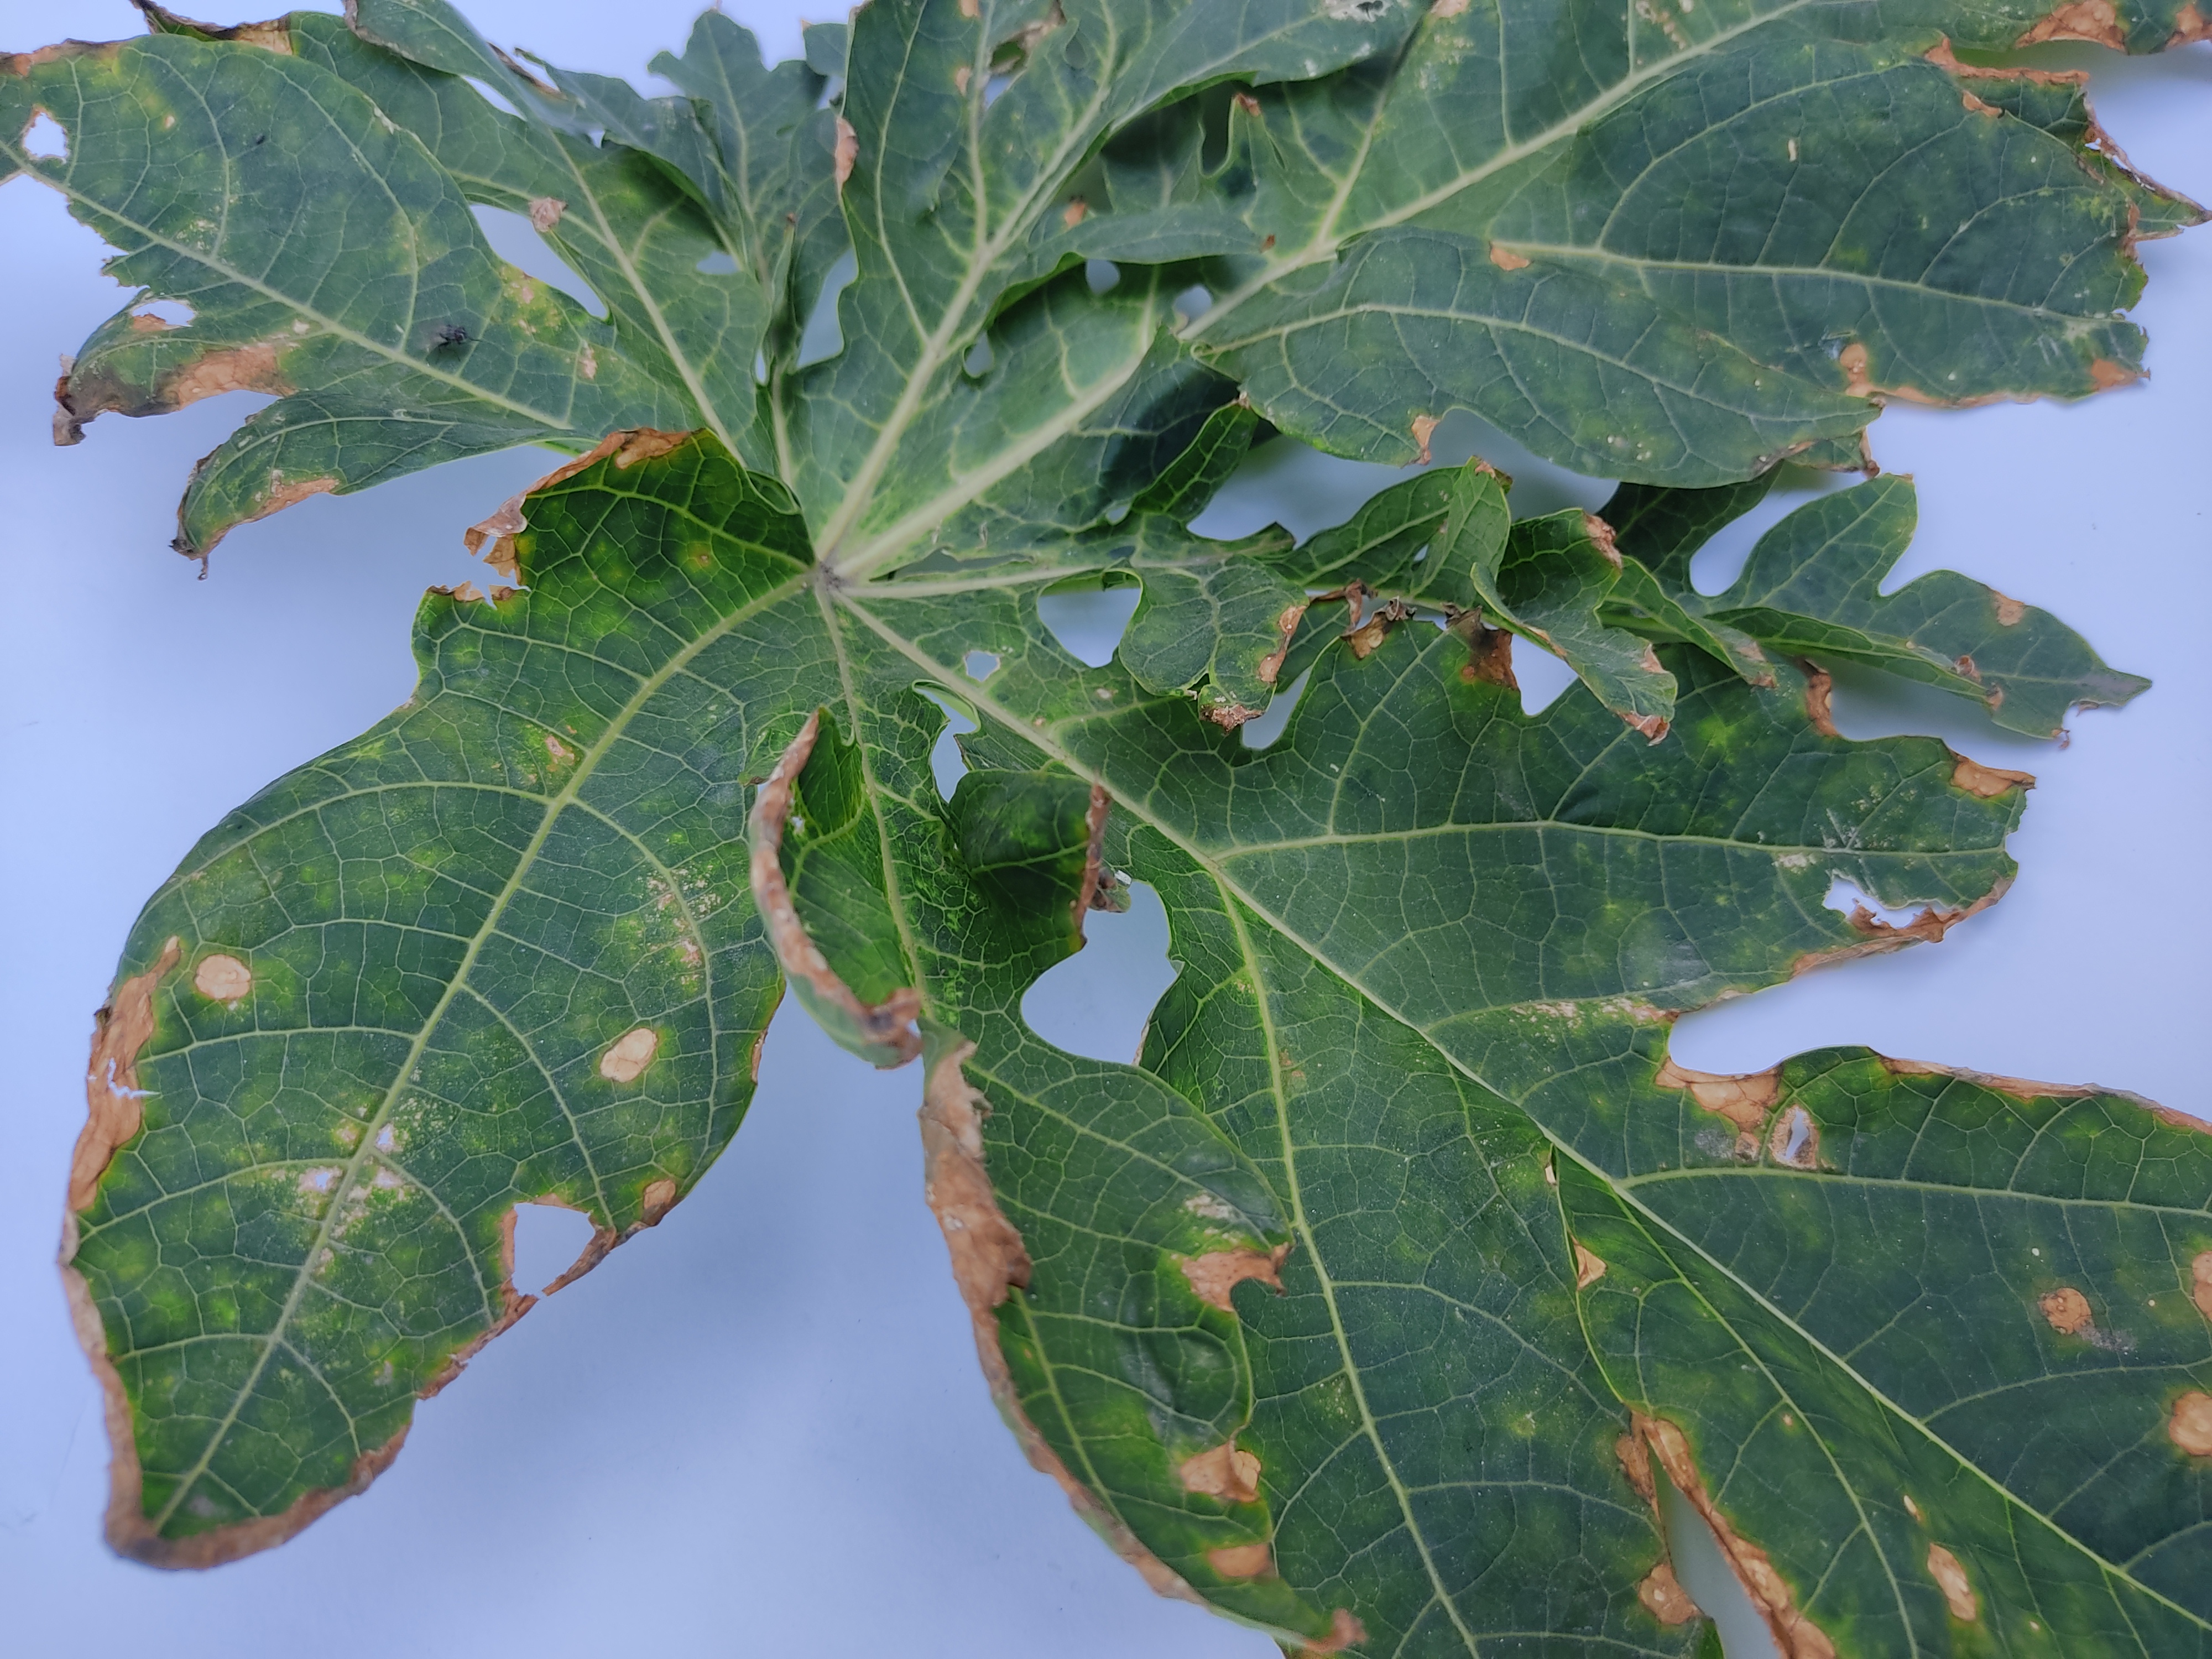
Label: Mite Disease